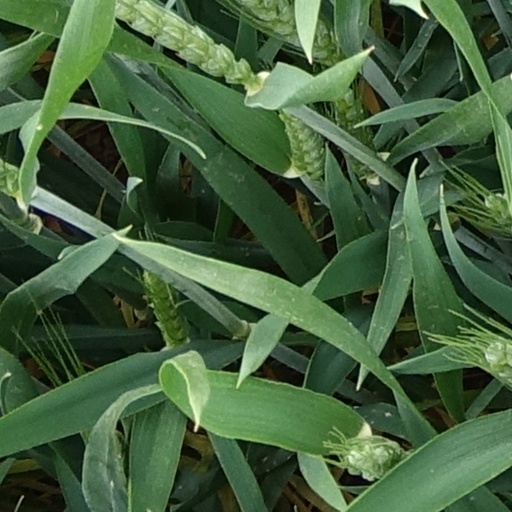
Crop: wheat